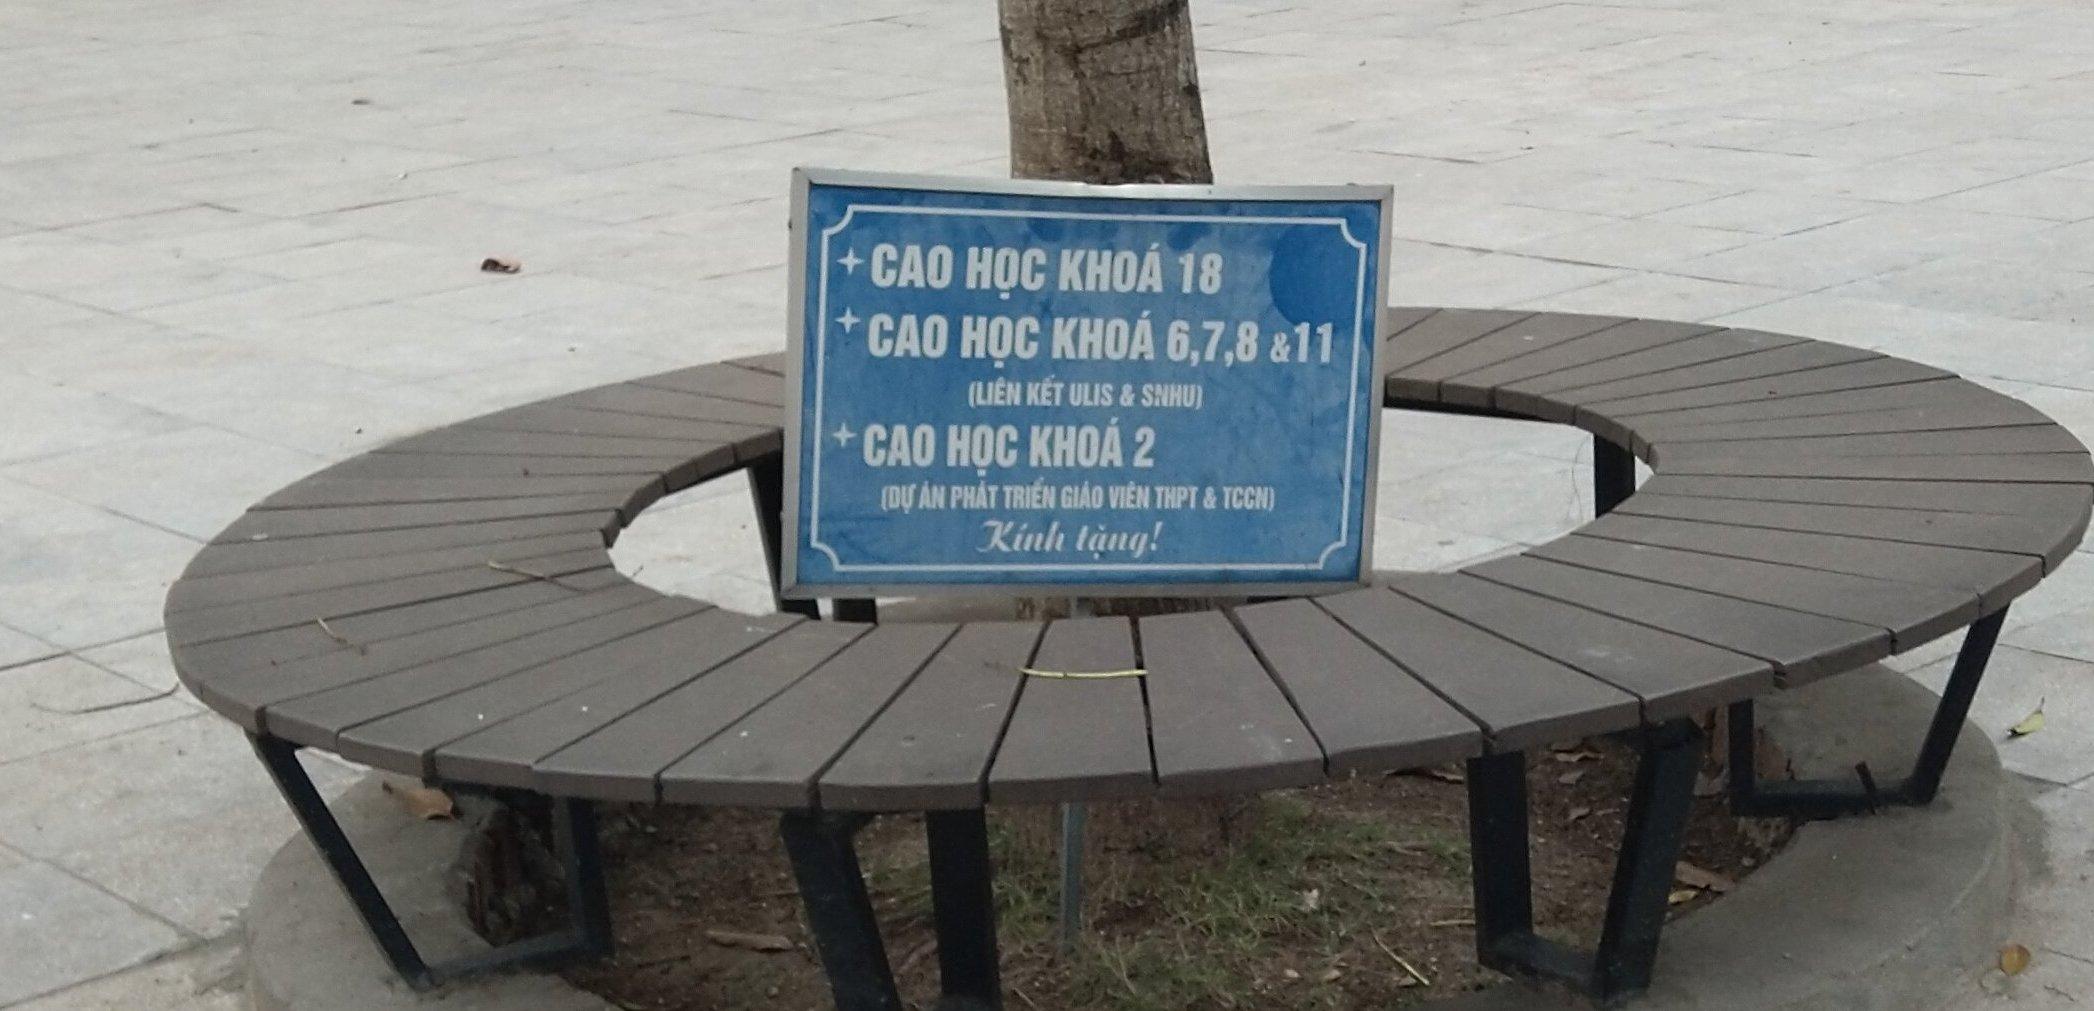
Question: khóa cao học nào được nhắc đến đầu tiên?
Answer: khóa 18